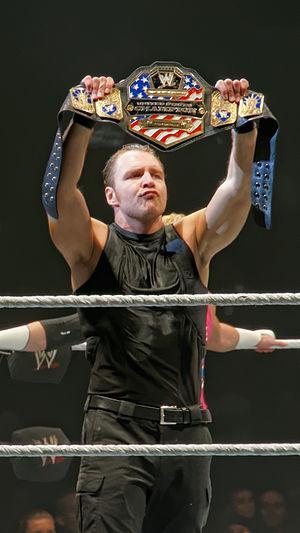
The Shield était un clan de catcheurs travaillant à la World Wrestling Entertainment, une fédération de catch américaine. Formé le 18 novembre 2012 à l'occasion des Survivor Series, le clan regroupait trois catcheurs : Dean Ambrose, Roman Reigns et Seth Rollins. Le clan se dissout le 21 avril 2019, jour où un PPV est organisé en leur nom, intitulé «WWE The Shield's Final Chapter».